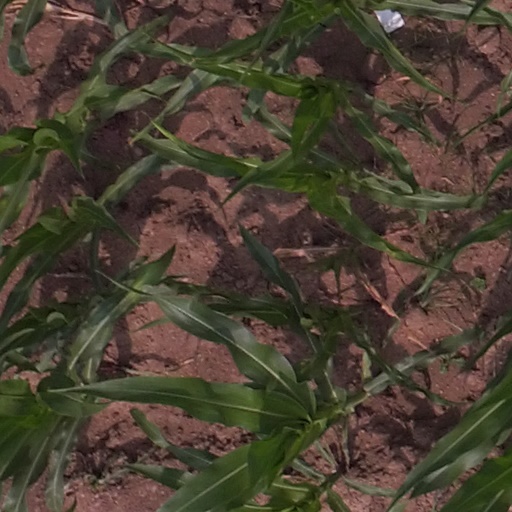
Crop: maize; corn